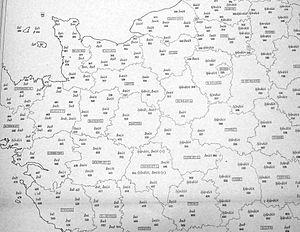
Atlas linguistique de France